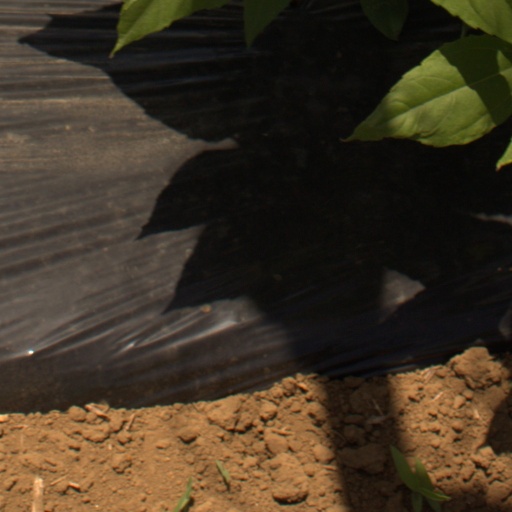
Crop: Jerusalem artichoke